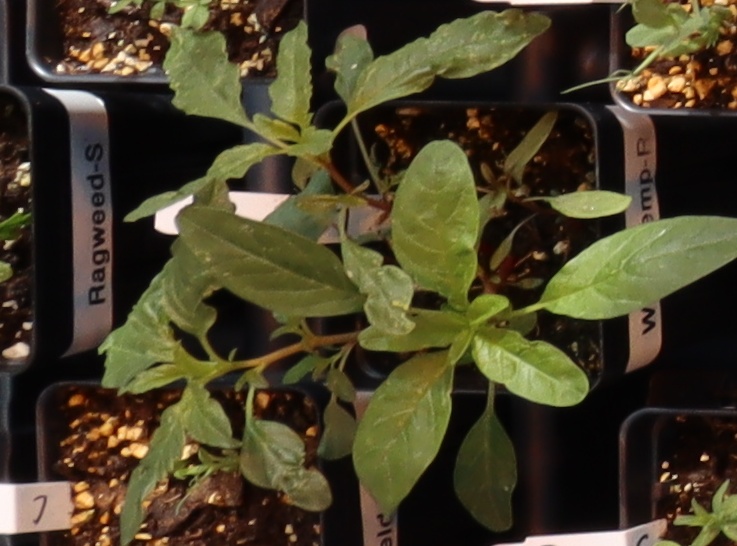
Label: Waterhemp